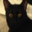
Label: cat